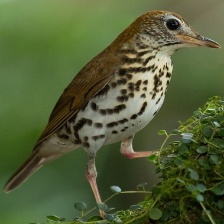
Species: WOOD THRUSH
Scientific name: HYLOCICHLA MUSTELINA